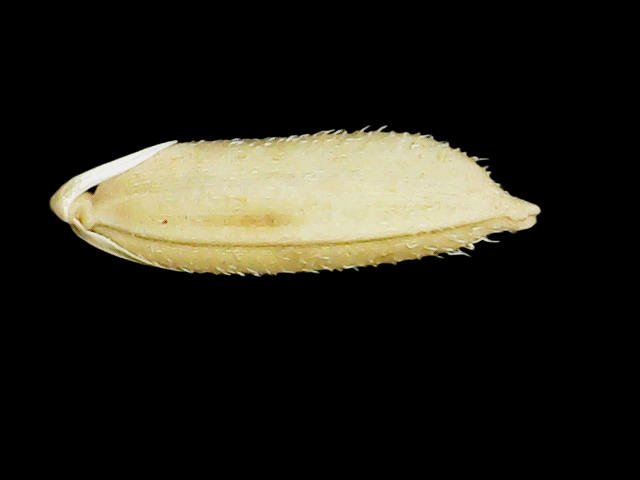
Rice variety: Binadhan11